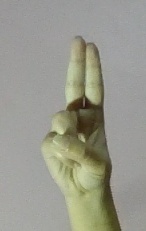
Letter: taa